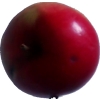
Label: Apple 11